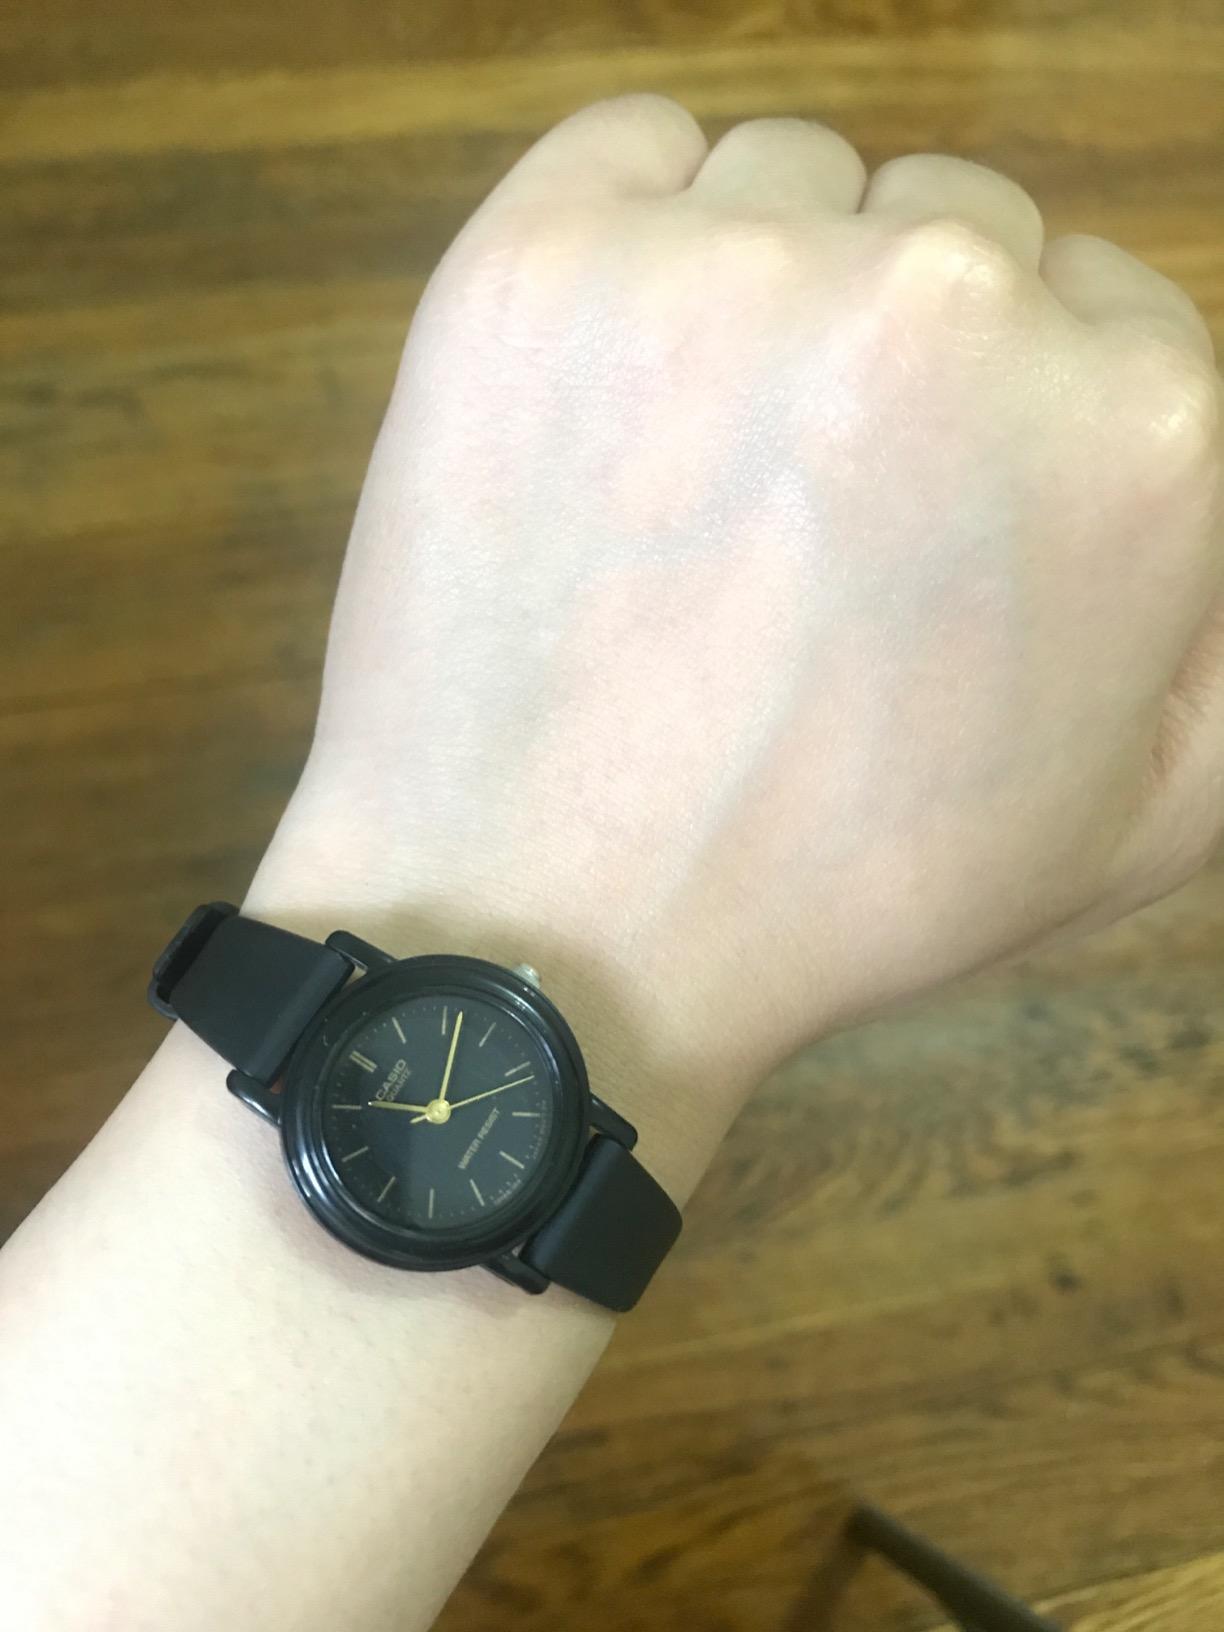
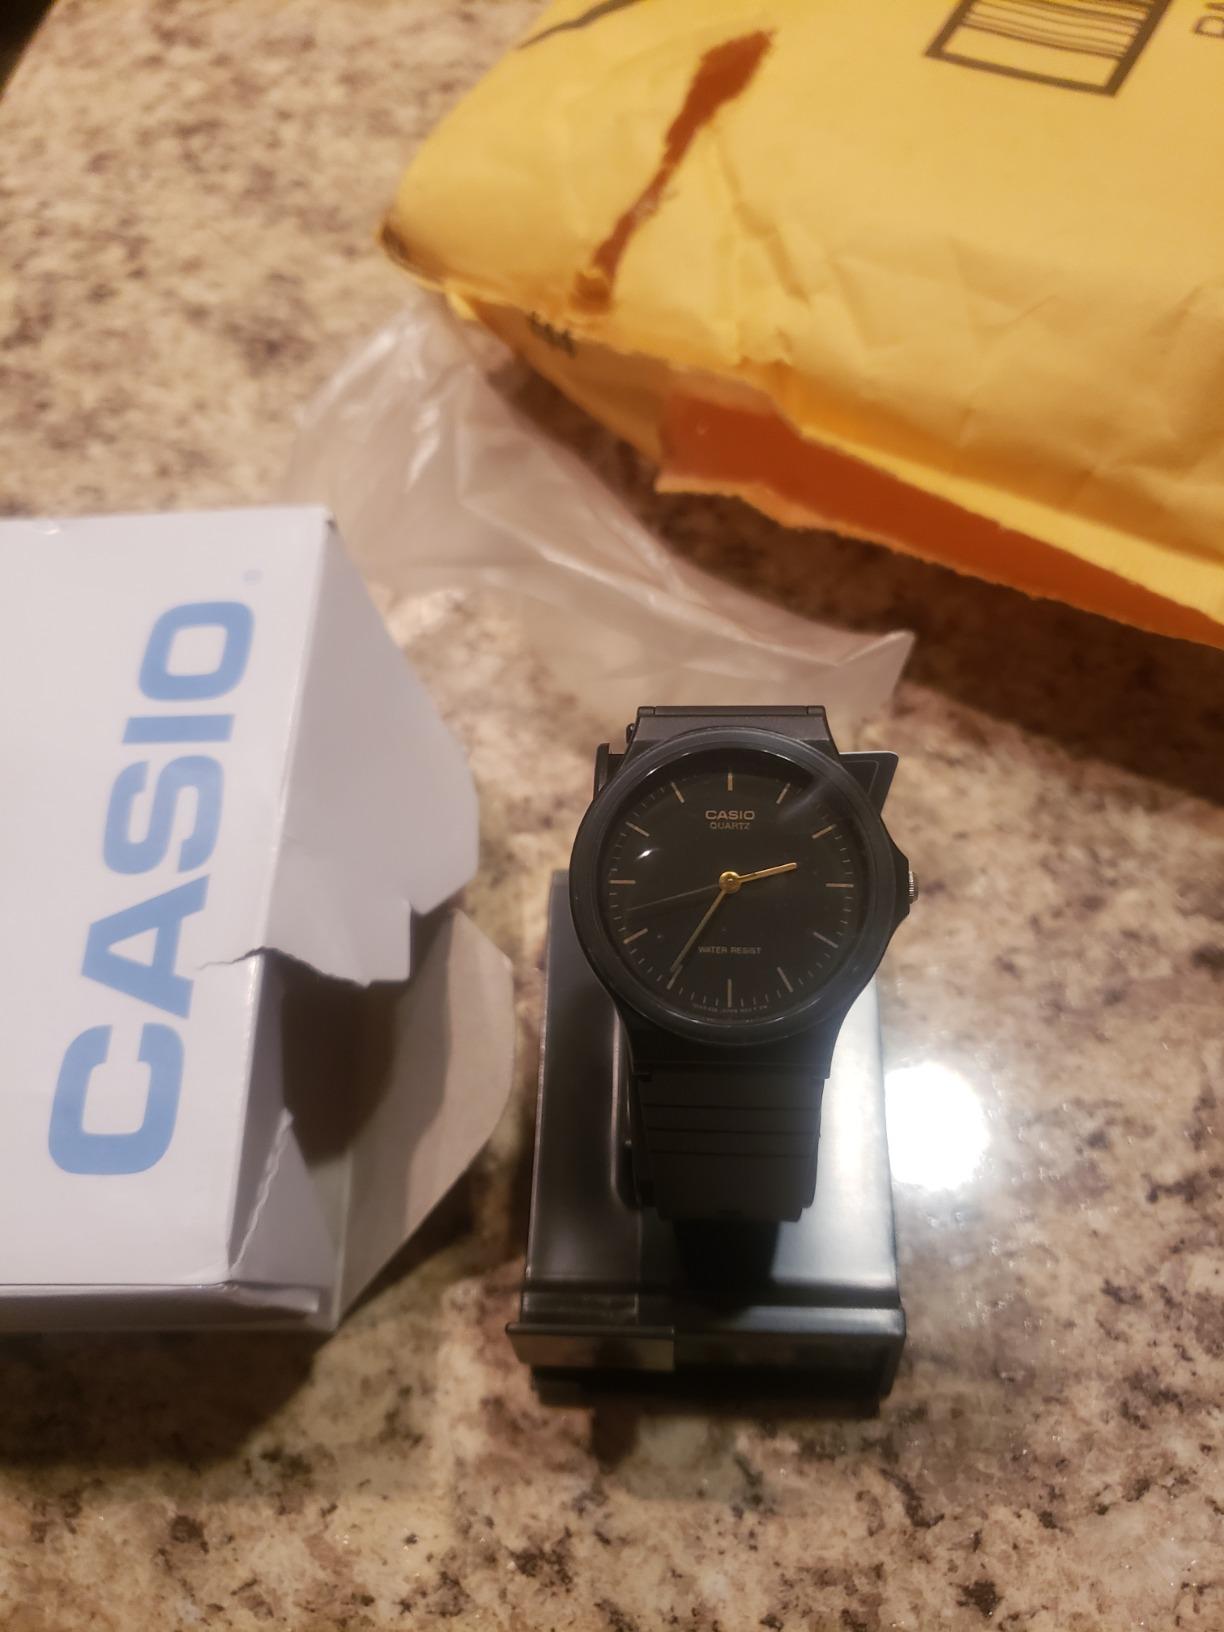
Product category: accessories_watch
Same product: no